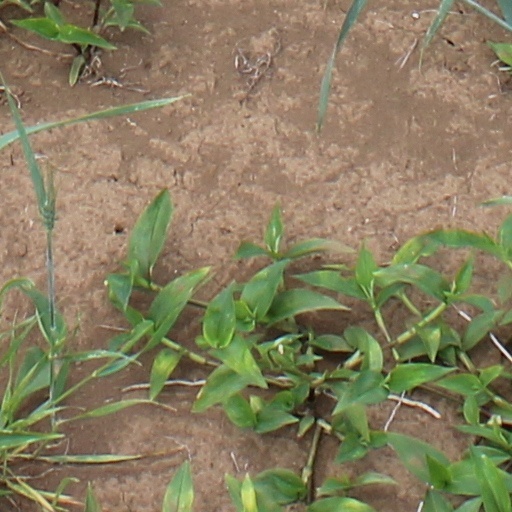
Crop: wheat